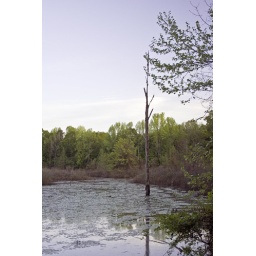
Lone tree standing in a swamp. Lake Dardanelle State Park, Russleville AR